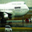
Label: airplane